The Hazards of Helen

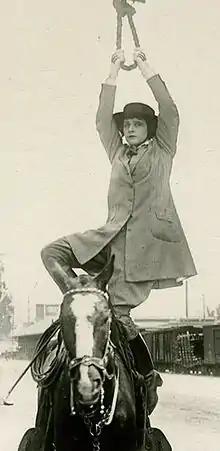
Helen Gibson

Prior to filming the ""Night Operator at Buxton"" (episode 18), Helen Holmes fell ill and Anna Q. Nilsson replaced her on that one occasion. After 26 episodes, Holmes and director J.P. McGowan left to set up their own film production company. While working on the serial, the two had begun a relationship that led to marriage. Director J. Gunnis Davis took over and Elsie McLeod substituted in episodes 27-49 until a permanent "Helen" could be found.